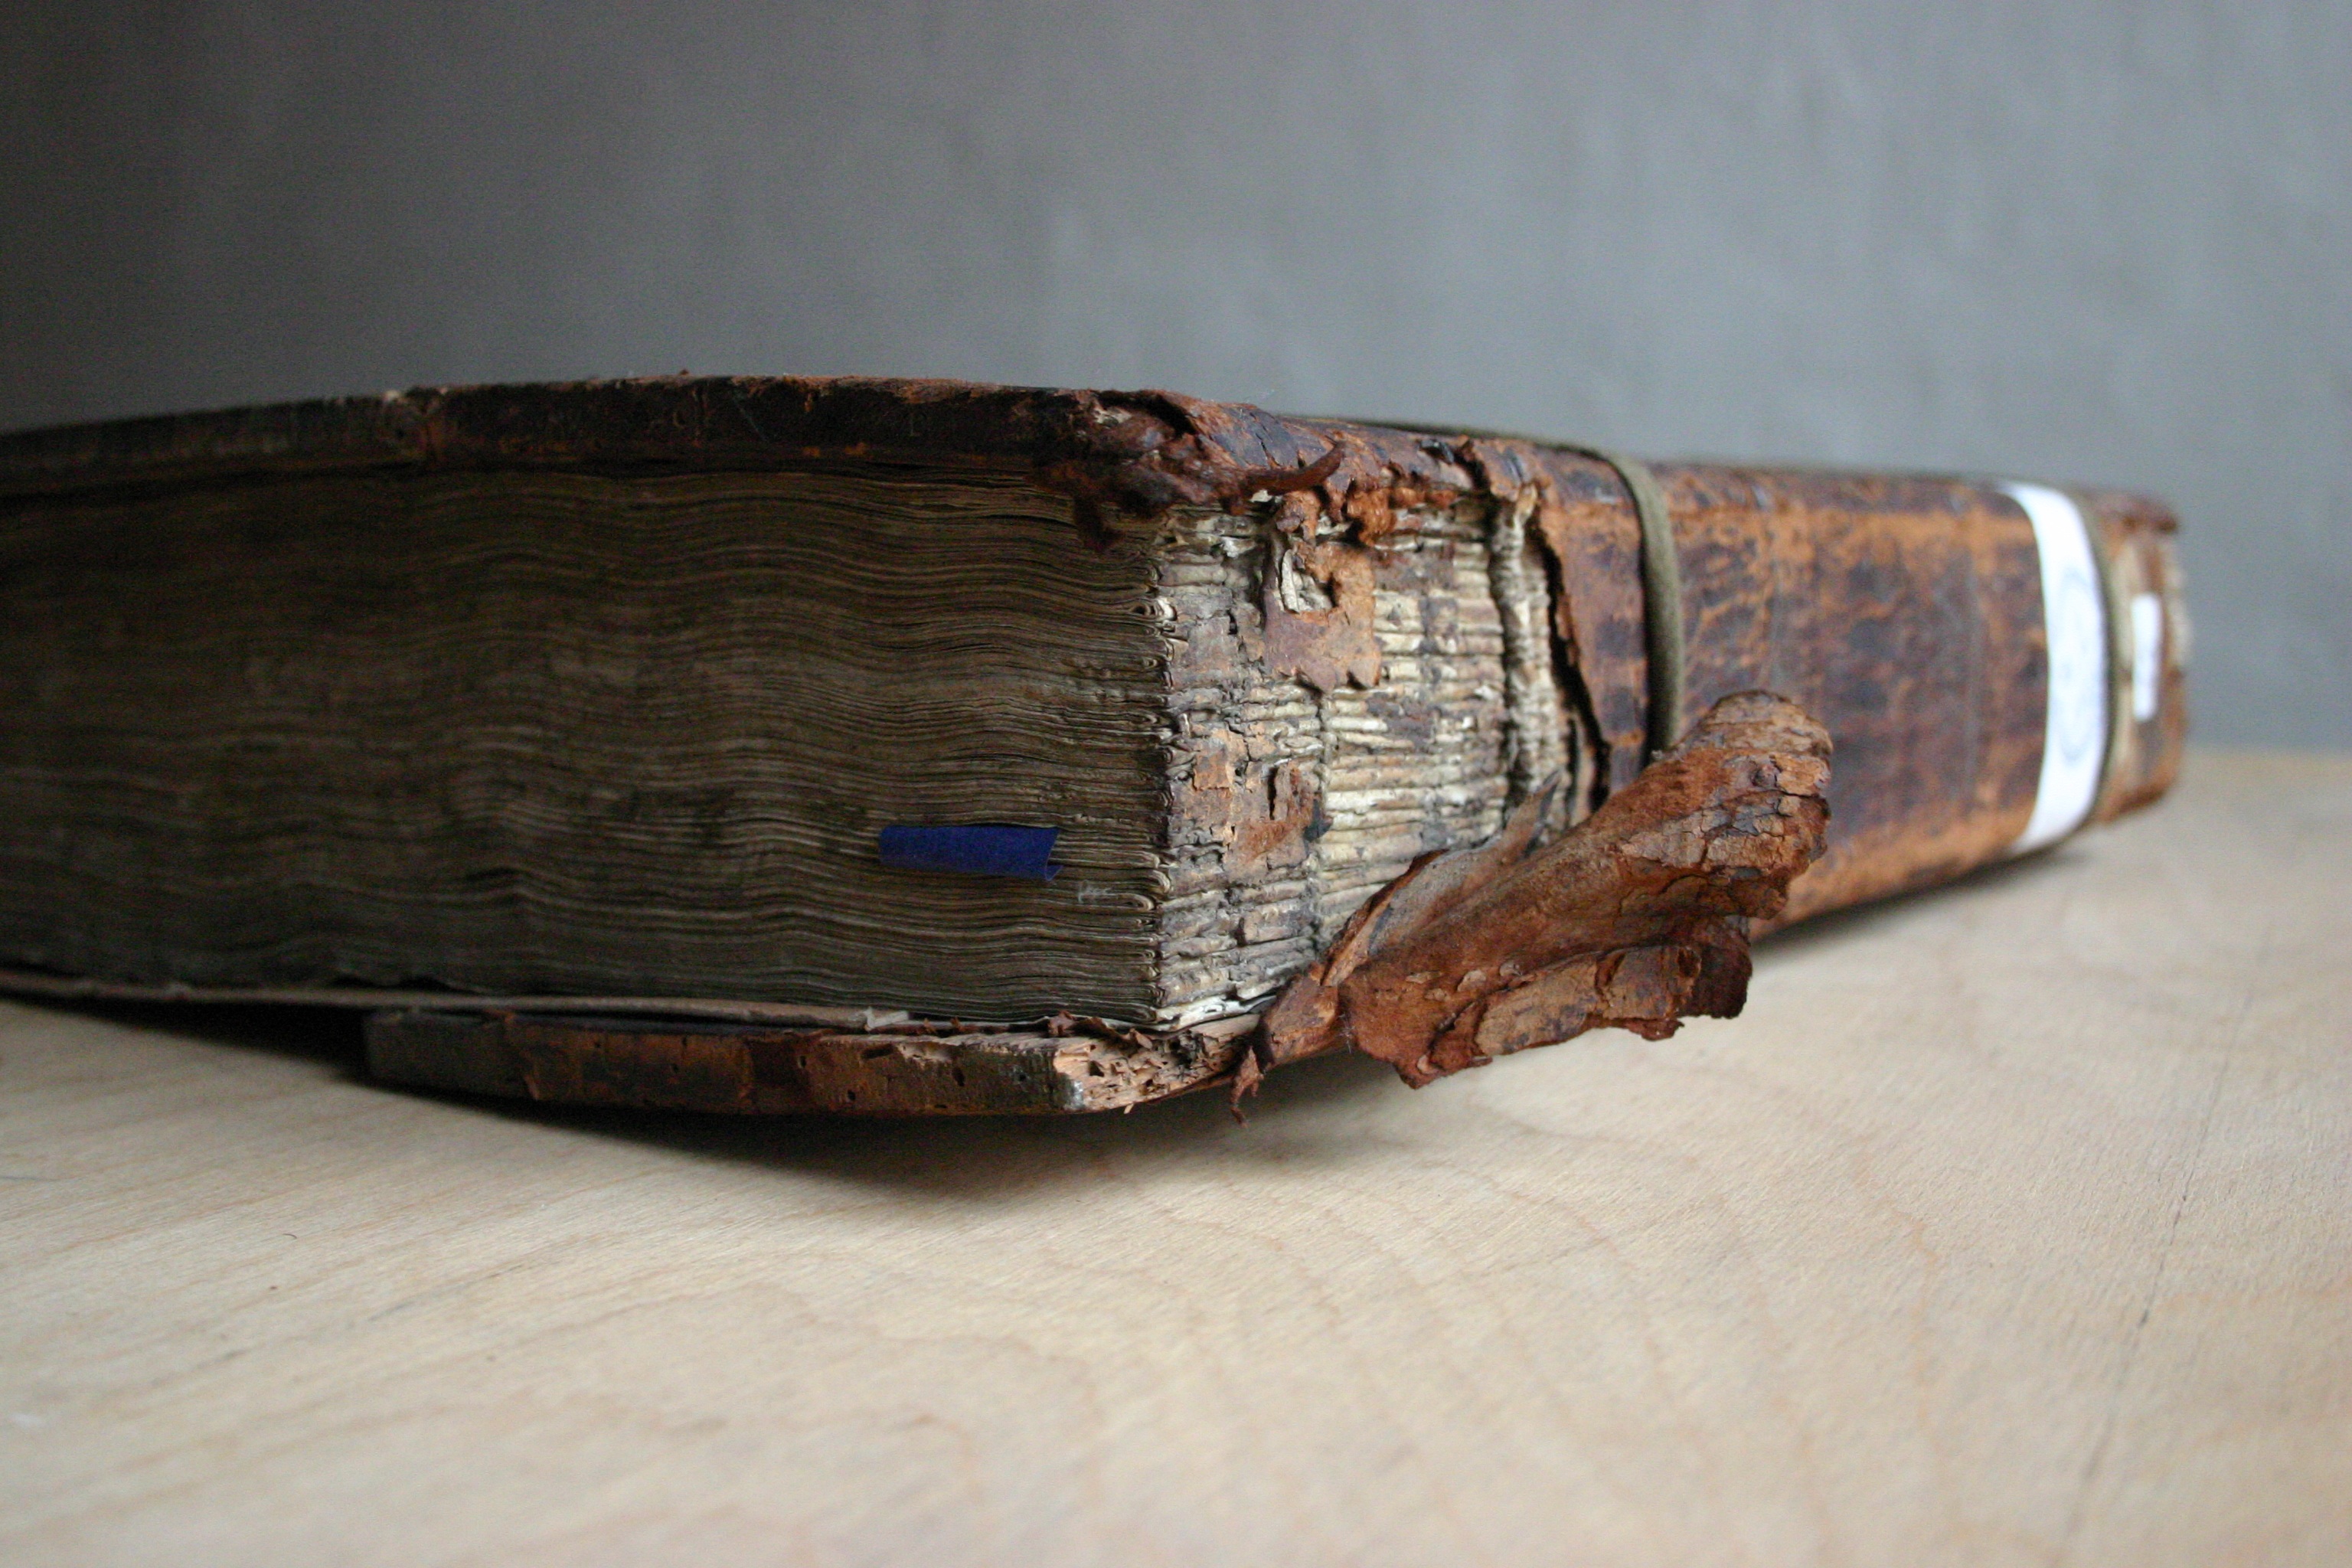
wood, horn, weapon, knife, bible, carving, lead set, gutenberg, johannes gutenberg, man made object, book printing, machine powered drucksystem